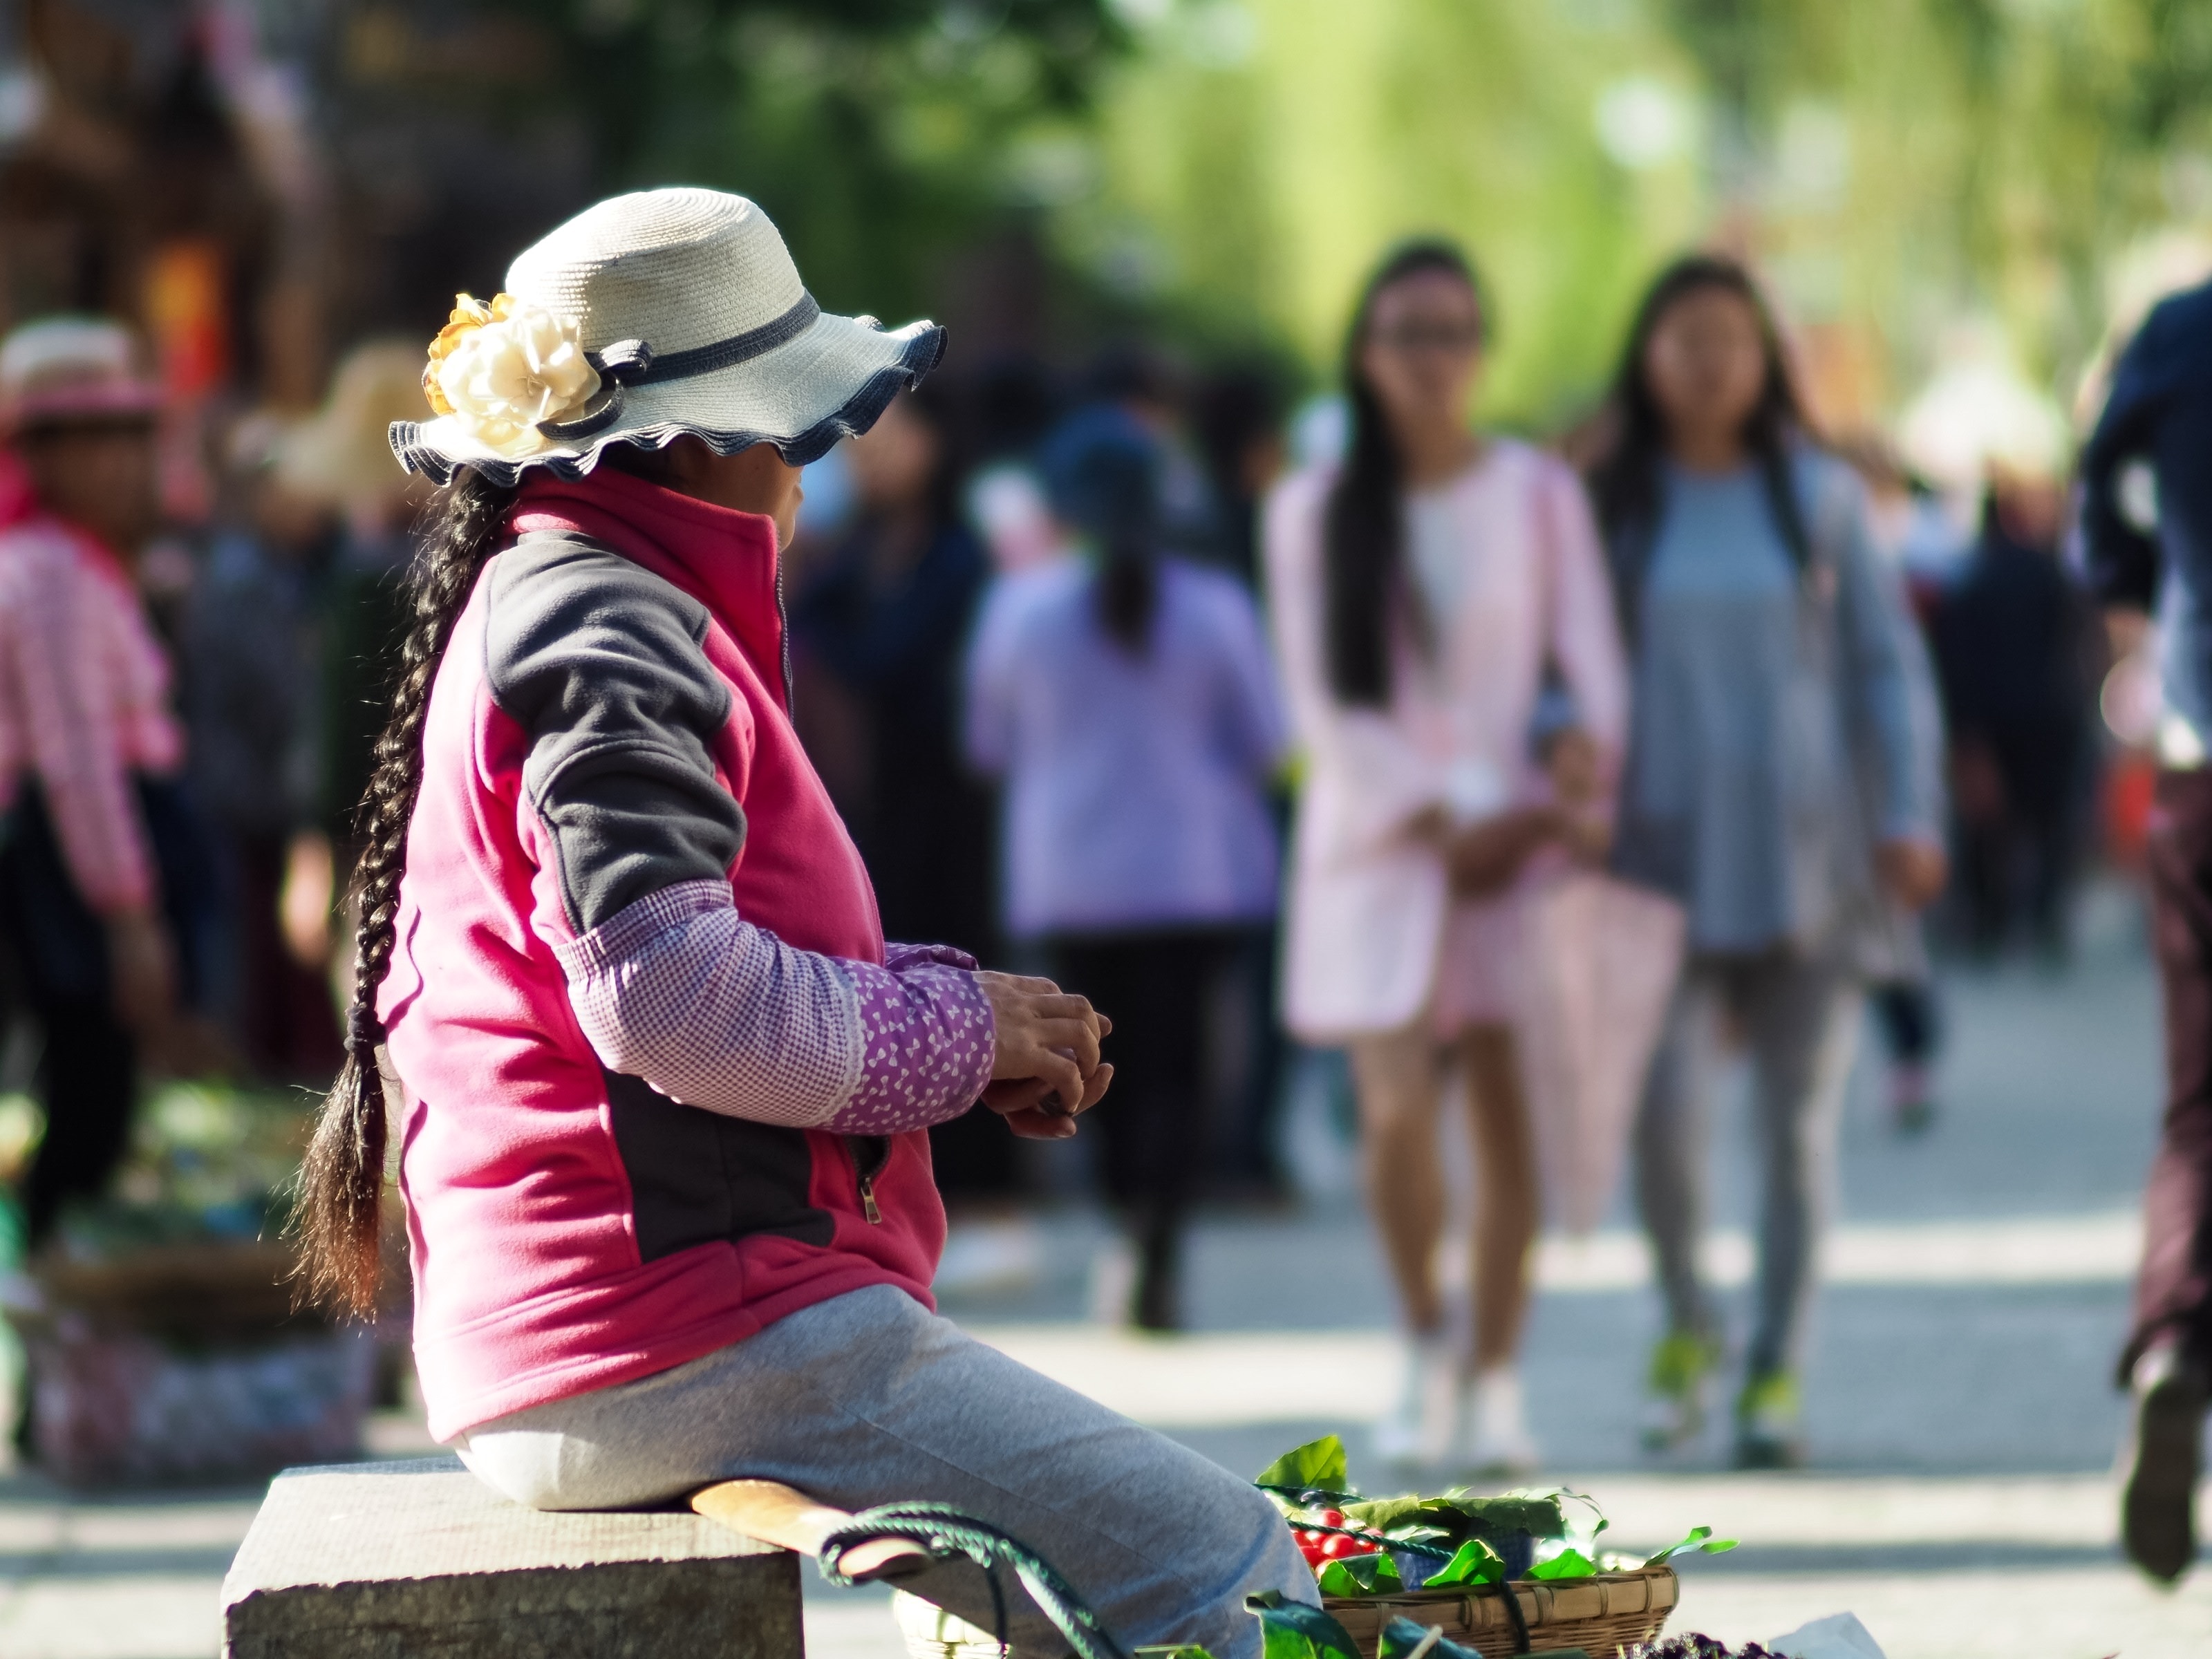
woman, street, market, lady, festival, job, seller, sell, dali